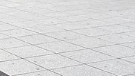
Surface type: paving stones